Gaskiya Ta Fi Kwabo

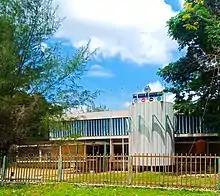
Gaskiya Tafi Kwabo in August 2021

Gaskiya Ta Fi Kwabo ("The truth is worth more than a kobo"; kobo is a subunit of the Nigerian naira currency) is a Nigerian newspaper, printed three times a week. It is the world's first Hausa-language paper, and was one of northern Nigeria's first periodicals. "Gaskiya Ta Fi Kwabo"'s first editor was Abubakar Imam. In 1941, some pages in Ajami were added to the newspaper for those who could not read the Roman script. They were called "`Yar Gaskiya" ("Daughter of Truth").